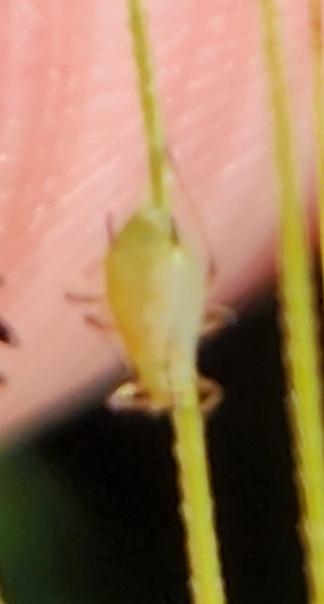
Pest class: english_grain_aphid